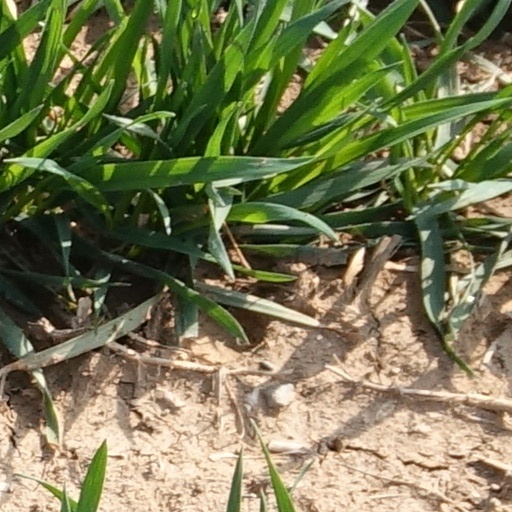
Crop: wheat